Daniel Cleveland

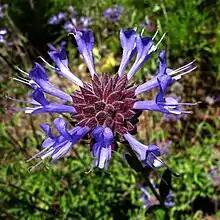
"Salvia clevelandii", named in Cleveland's honor

While in San Diego, Cleveland became friends with Oliver Sanford, a local surveyor for the railroad who enjoyed collecting and identifying beetles. Impressed by the diversity of plants, animals, and habitats in the region, the two men decided to form a society to serve local natural history. On October 1, 1874, the two met with seven other men in Cleveland's office to form the San Diego Society of Natural History, which was officially filed and publicly announced on October 17. It initially was a club for nature hobbyists, with the society holding weekly meetings, they soon established a scientific library, and began to handle donations of plant, animal, and fossil collections. Cleveland's involvement in the museum spanned some 40 years, and he served as the president for two terms.